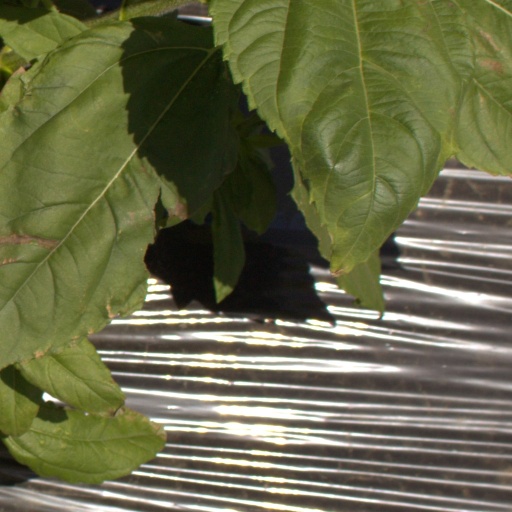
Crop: Jerusalem artichoke